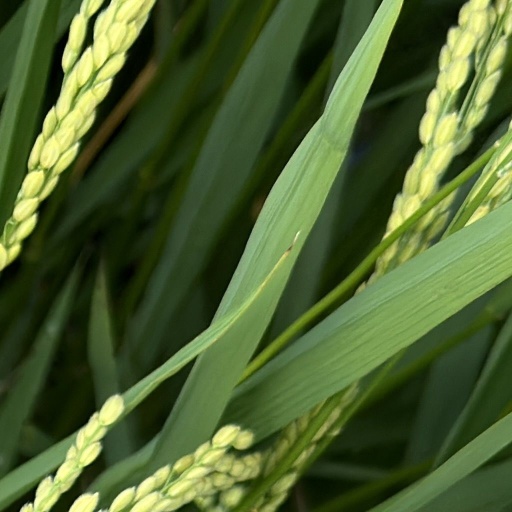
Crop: rice